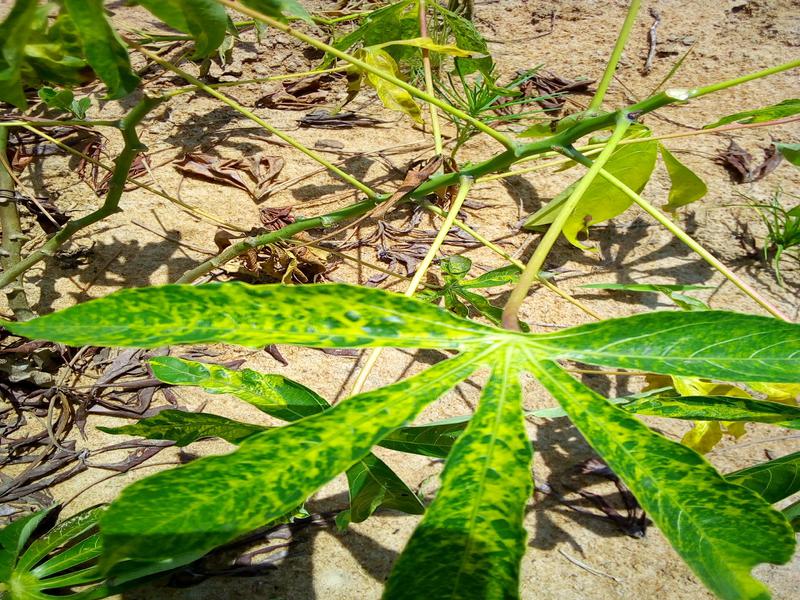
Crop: cassava
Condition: mosaic_disease